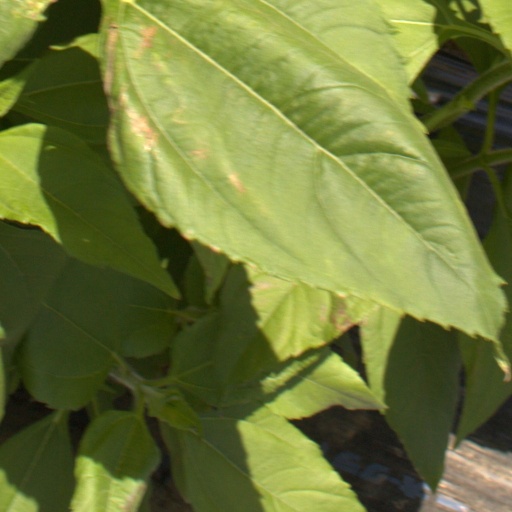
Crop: Jerusalem artichoke